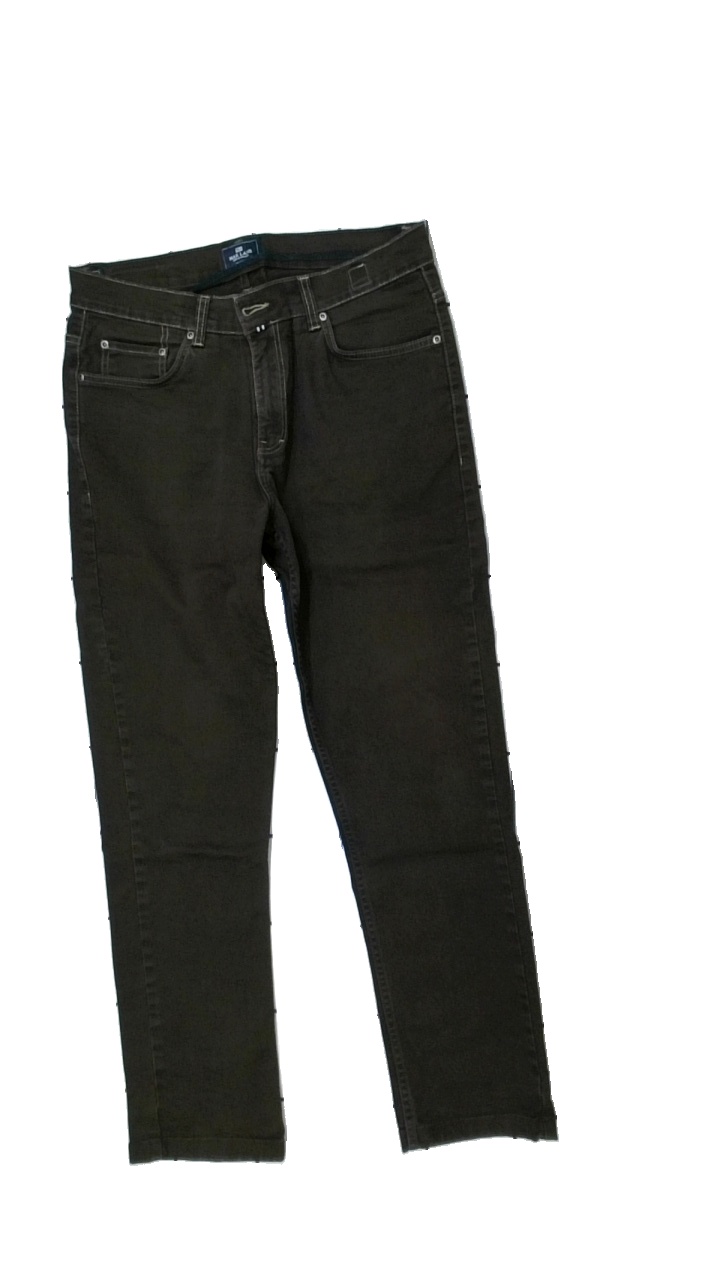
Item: Jeans (Men)
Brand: Park Lane
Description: bruna jeans
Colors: Brown
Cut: Regular
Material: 100% cotton
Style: Denim
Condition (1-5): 5
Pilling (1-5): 5
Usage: Reuse
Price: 50-100